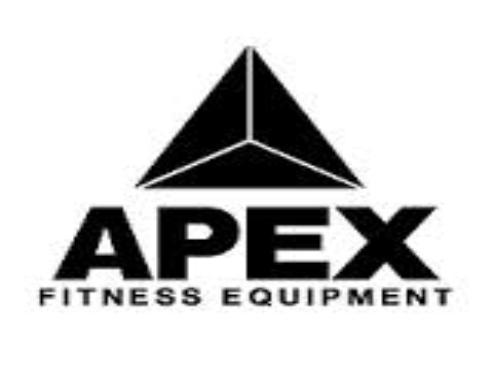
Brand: Apex
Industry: Others